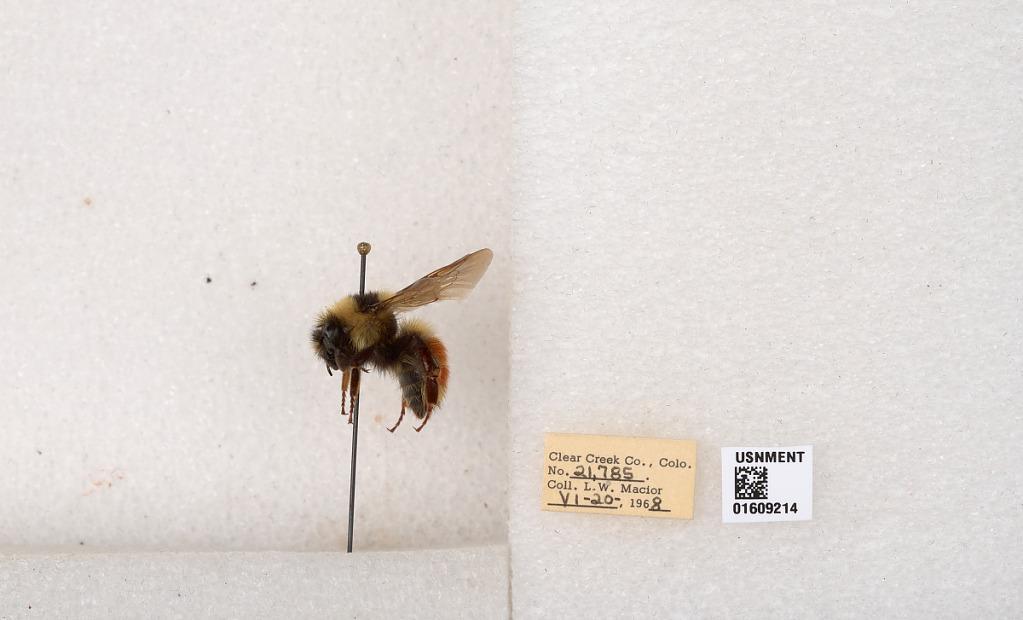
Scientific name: Bombus (Pyrobombus) sylvicola Kirby
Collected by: L. Macior
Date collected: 1968-6-20
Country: United States
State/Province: Colorado
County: Clear Creek
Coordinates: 39.6856, -105.645